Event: Hurricane Matthew
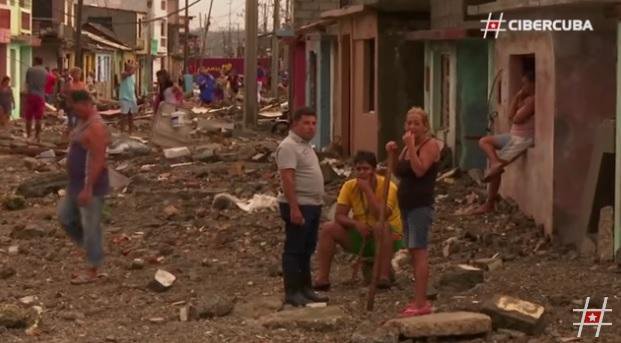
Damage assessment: damage